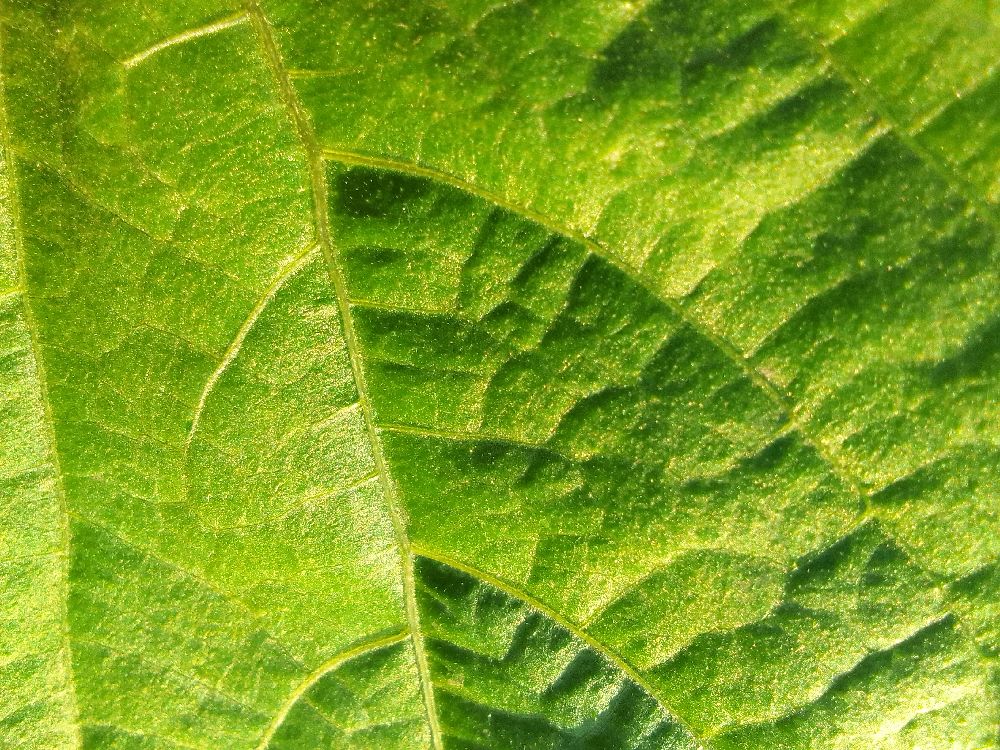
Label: healthy